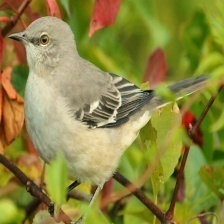
Species: NORTHERN MOCKINGBIRD
Scientific name: MIMUS POLYGLOTTOS